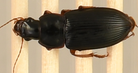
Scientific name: Harpalus pensylvanicus
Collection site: Konza Prairie Agroecosystem NEON (KONA), plot KONA_001